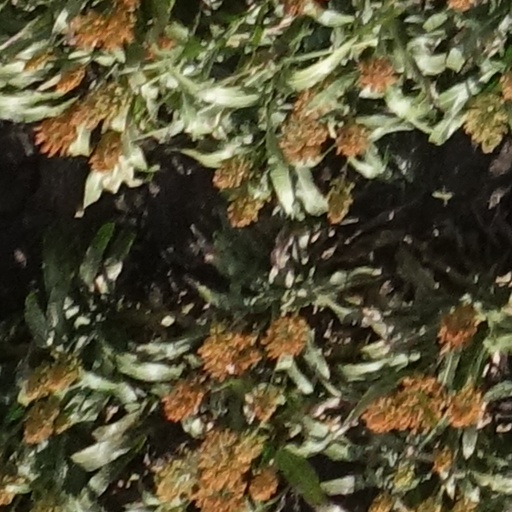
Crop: sorghum